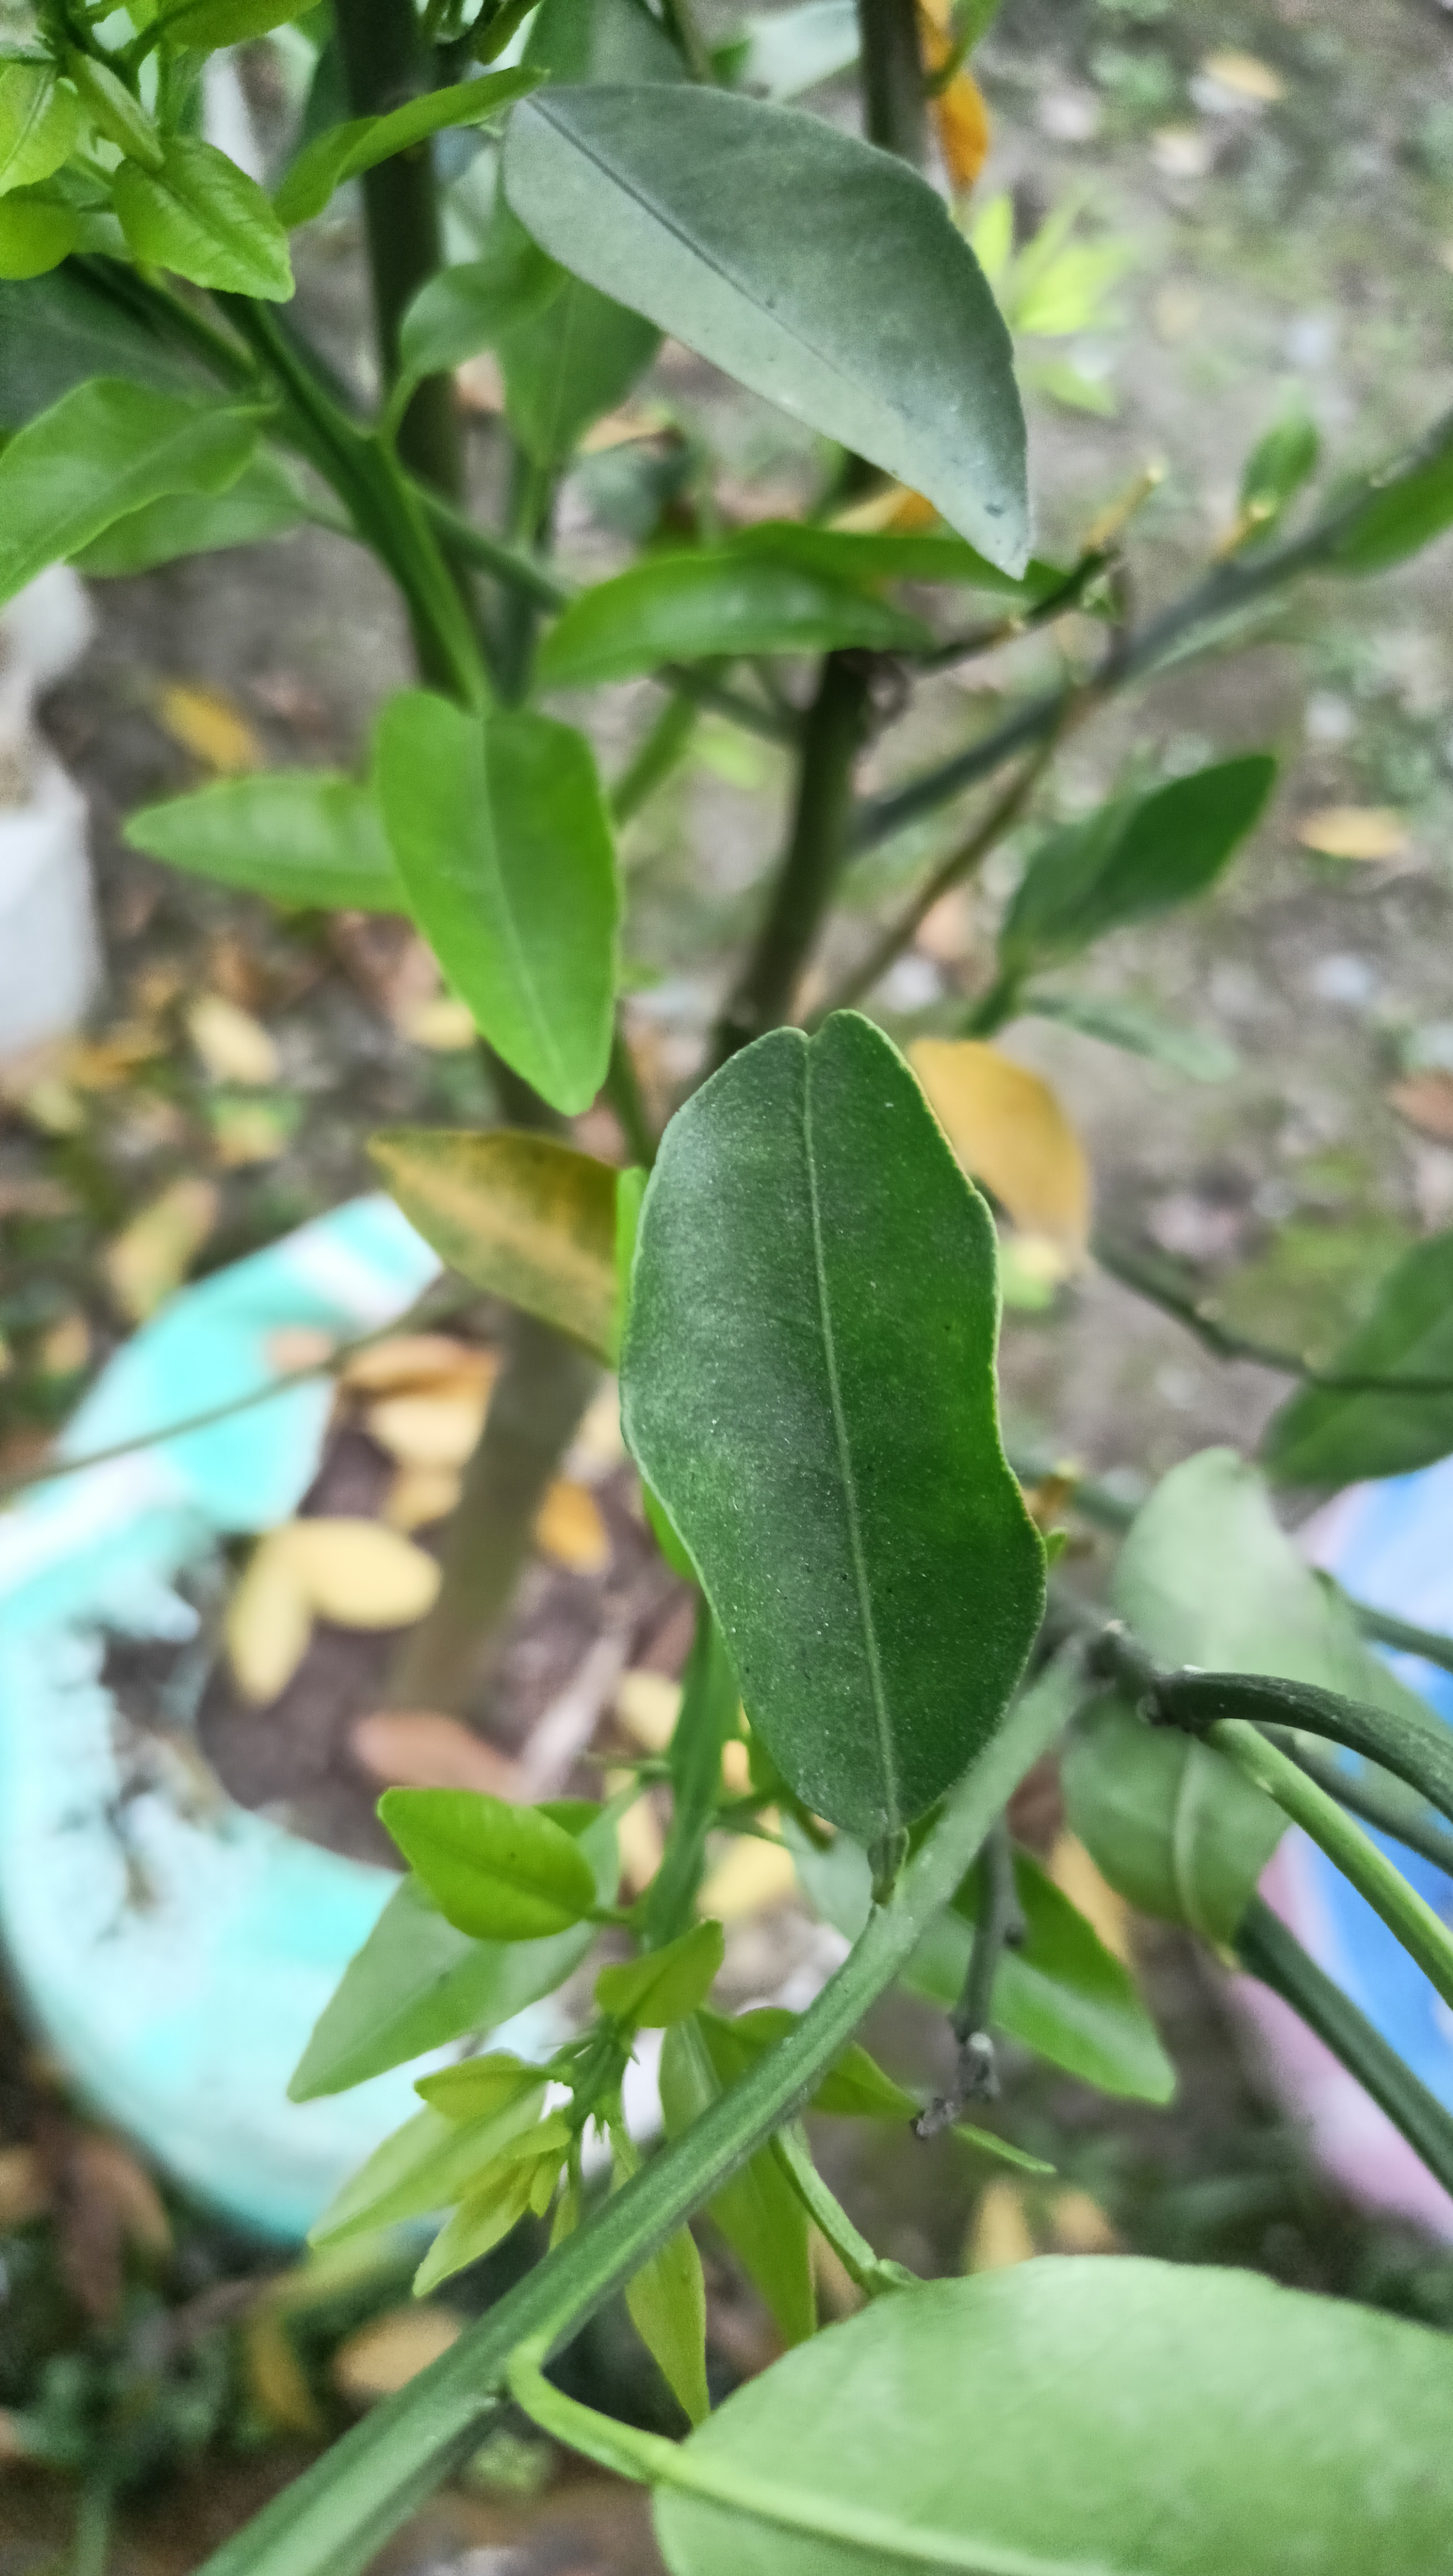
Mandarin leaf variety: Darjeling